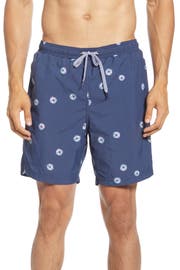
tie dye spot randomly punctuate the ocean blue coloring of quick drying nylon swim trunk cut with a fit that s easy to move in